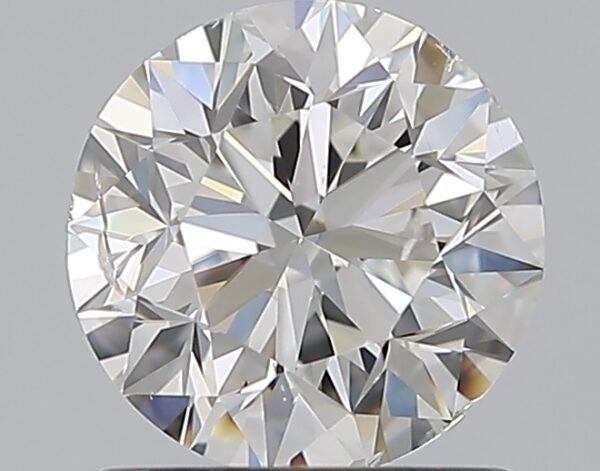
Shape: round
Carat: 1
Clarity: SI2
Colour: G
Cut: VG
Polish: EX
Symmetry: VG
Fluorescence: M
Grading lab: GIA
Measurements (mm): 6.26 x 6.33 x 4.04